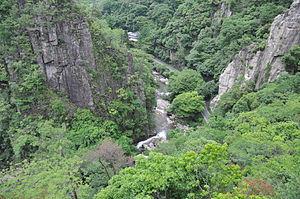
Les gorges de Gō sont une vallée formée par la Makidani-gawa qui s'étend de l'extrême nord de Sōja à Kibichūō dans la préfecture d'Okayama au Japon. Longue d'environ 600 m la zone compte d'étranges formations rocheuses en granit résultant de l'érosion due à la pluie et au vent. La région est devenue une attraction locale pour ceux qui veulent admirer la beauté des paysages et les étranges formations, conduisant à son classement en 1923 comme lieu de beauté pittoresque de niveau national au Japon.